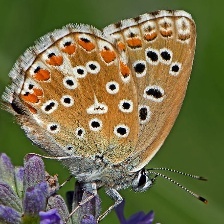
Species: ADONIS
Butterfly family (ImageNet category): lycaenid_butterfly